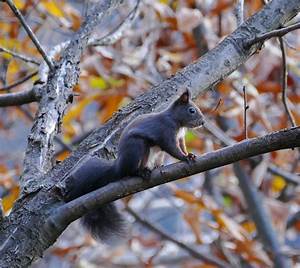
Label: squirrel